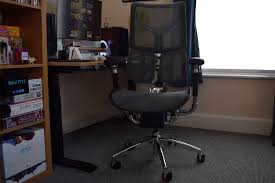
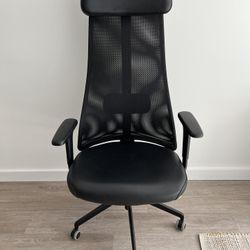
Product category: items_chair
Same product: no